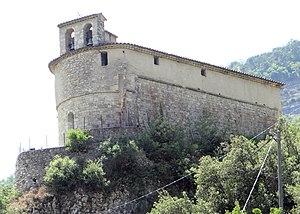
Roquestéron-Grasse - Eglise Sainte-Pétronille au-dessus du village
La liste qui suit présente les édifices du département des Alpes-Maritimes protégés au titre des monuments historiques et répertoriés dans la base Mérimée du ministère français de la Culture, à l'exception de ceux des communes de Nice et Grasse présentés respectivement dans la liste des monuments historiques de Nice et dans la liste des monuments historiques de Grasse. Les édifices de la commune de Cannes sont également présentés dans la liste des monuments historiques de Cannes.
La Roque-en-Provence, précédemment nommée Roquestéron-Grasse, est une commune française située dans le département des Alpes-Maritimes en région Provence-Alpes-Côte d'Azur.
L'église Sainte-Pétronille est une église à la Roque-en-Provence dans les Alpes-Maritimes. L'édifice est inscrit au titre des monuments historiques le 20 juillet 1942.